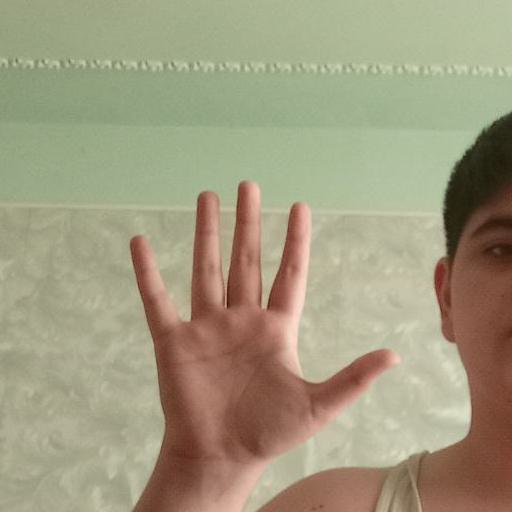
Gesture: palm